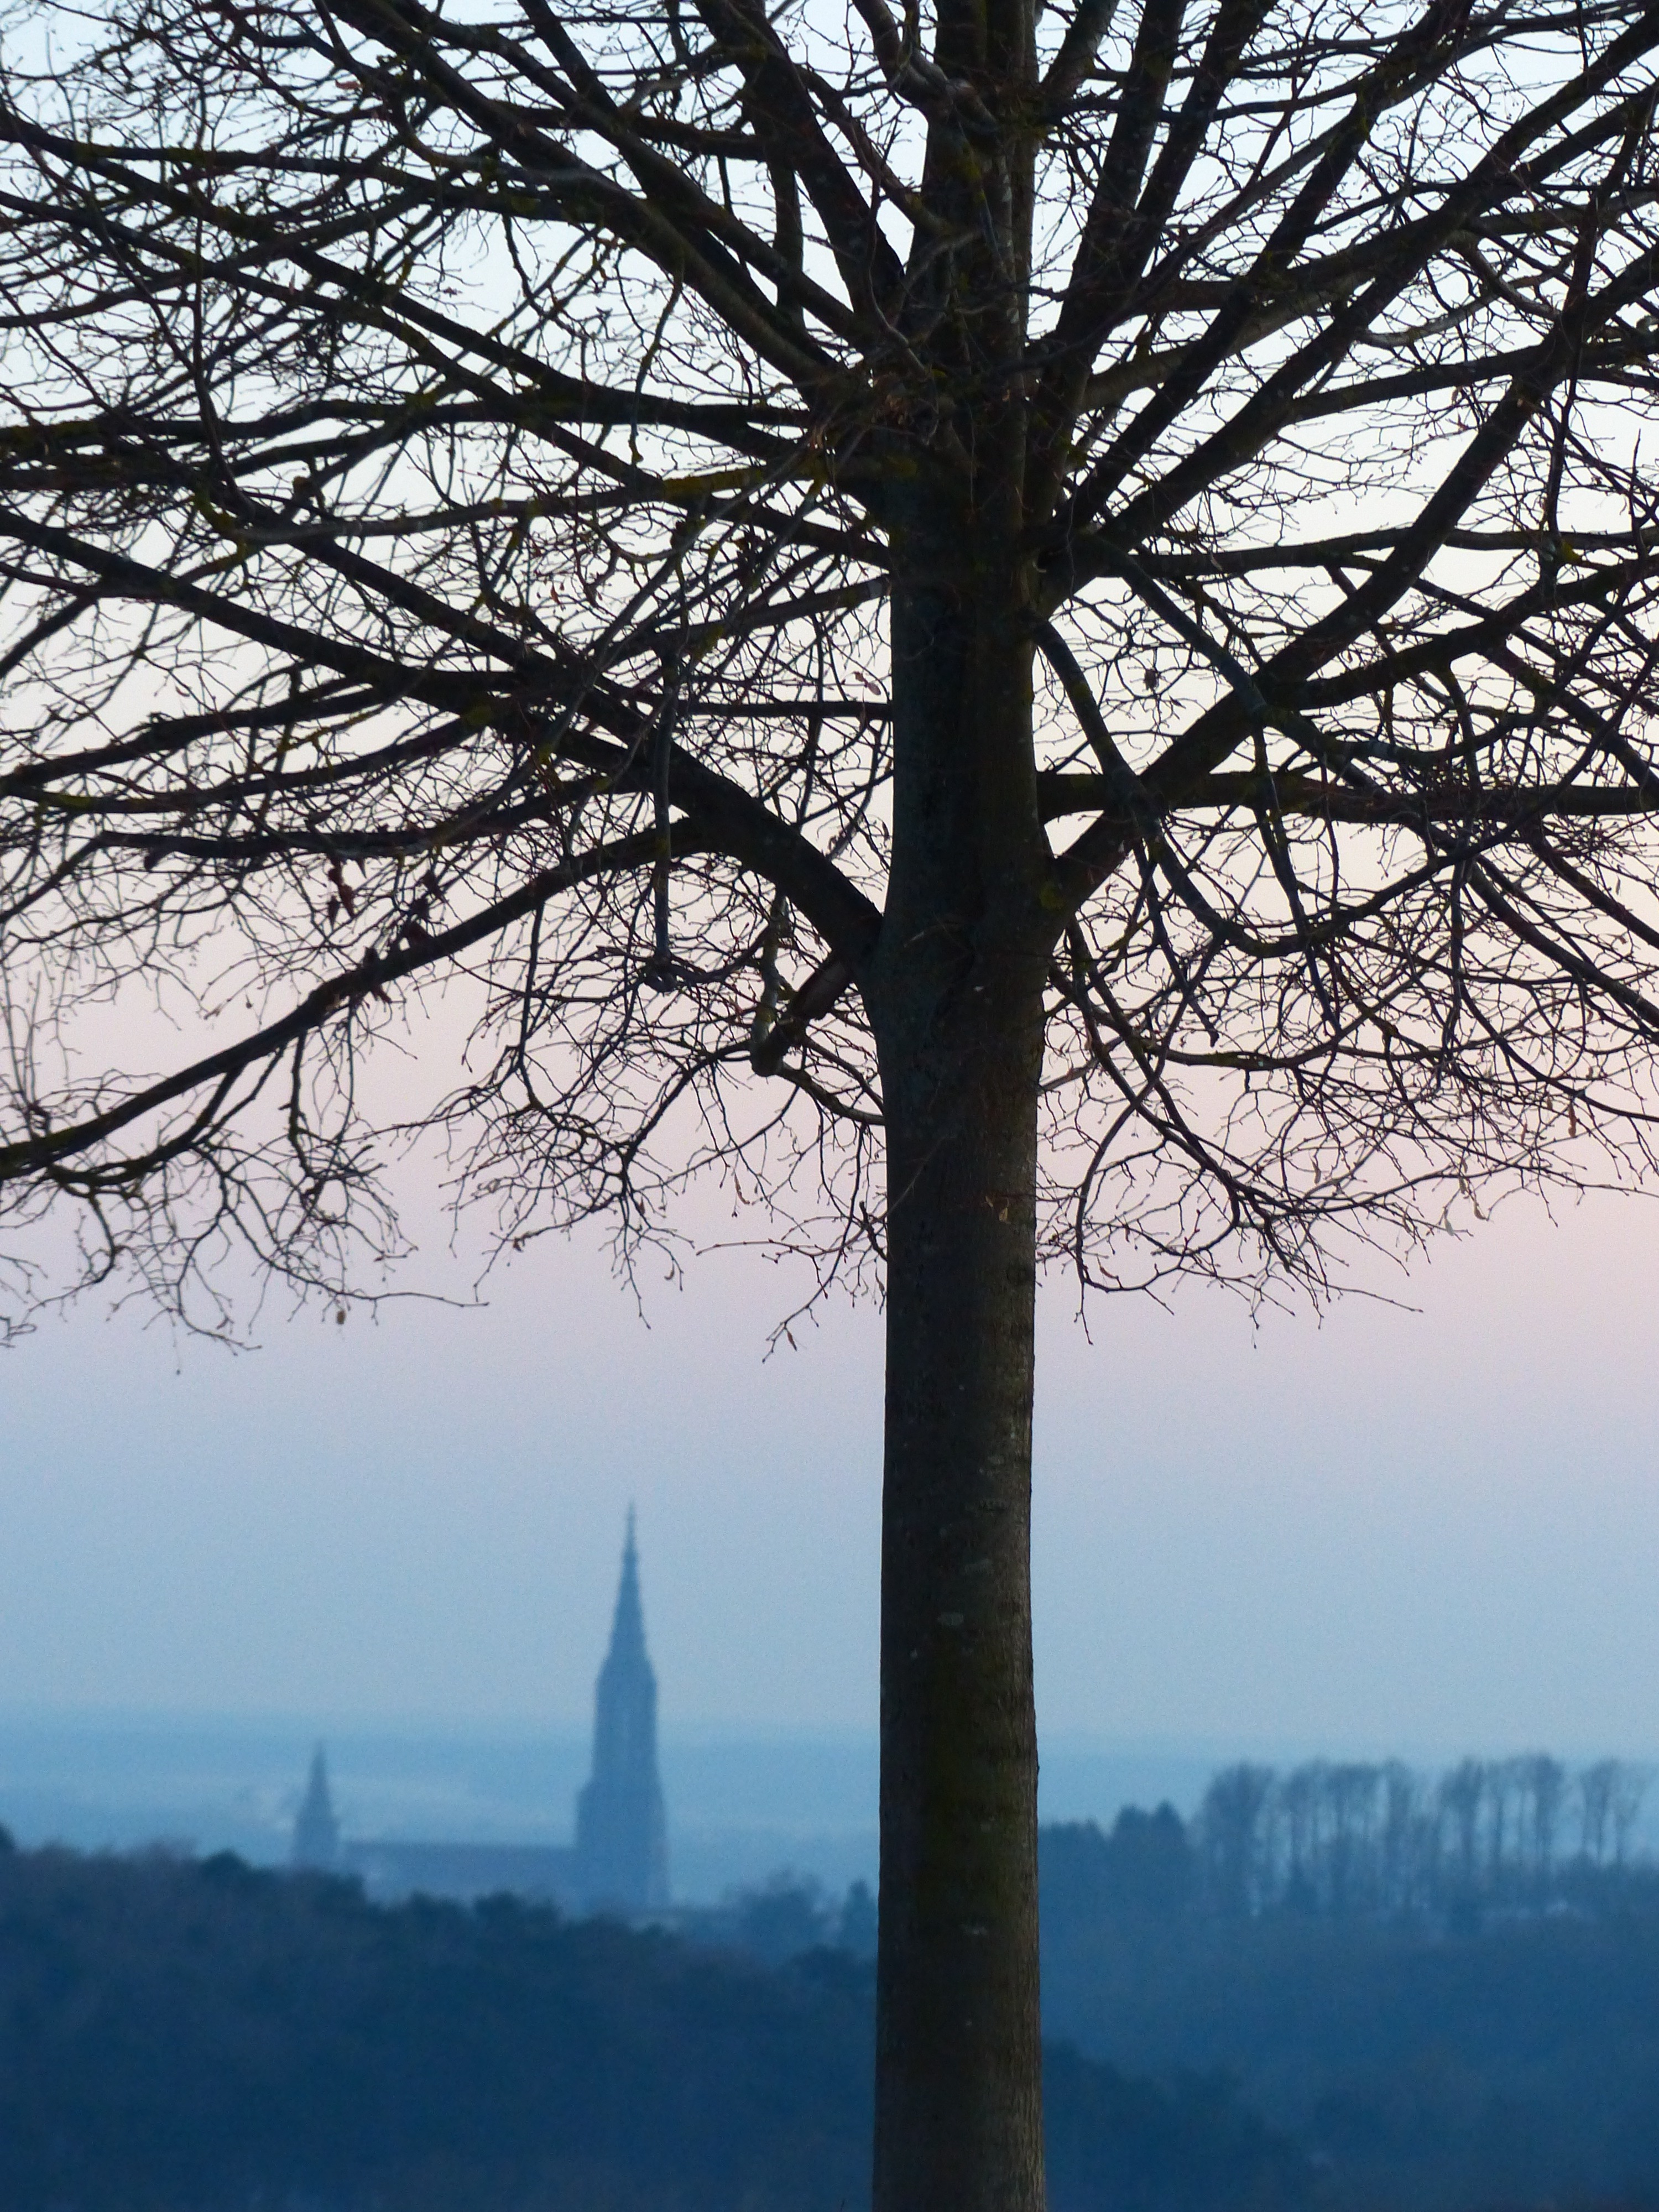
landscape, tree, nature, branch, winter, growth, plant, sky, fog, mist, sunlight, morning, flower, dawn, city, symmetrical, log, haze, aesthetic, branches, outlook, wintry, ulm, munster, ulm cathedral, solitary tree, atmospheric phenomenon, woody plant